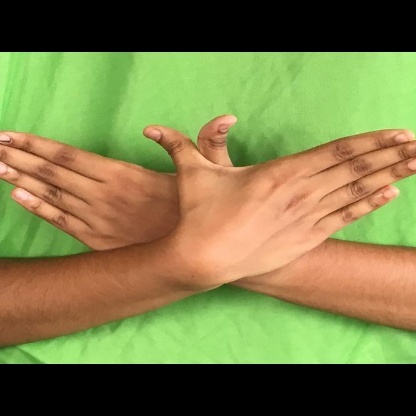
Mudra: Garuda